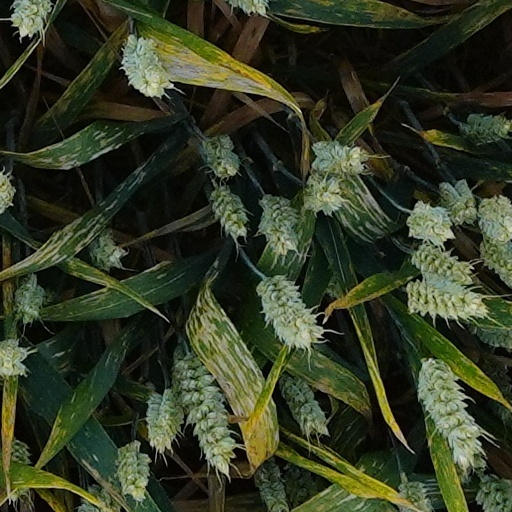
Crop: wheat